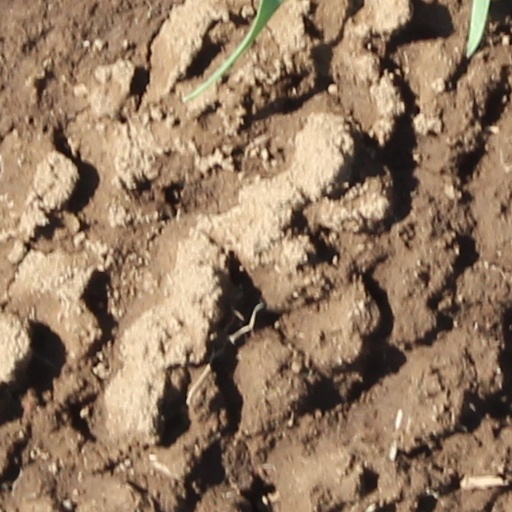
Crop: wheat